Marisela

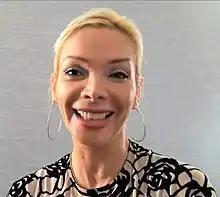
Marisela interviewed by Dulce Osuna in 2016

Marisela Hernandez (born April 24, 1966, as Marisela Esqueda), commonly known as simply Marisela, is a Mexican-American singer. In 1984, she recorded her first album at the age of 18, and continued to release albums into the 1990s. Her cover version of Barbara George's single "I Know (You Don't Love Me No More)", titled "Ya No", peaked at number-one in the "Billboard" Latin Songs chart in 1990. As a child she starred in Villa Alegre.